Kashchenism

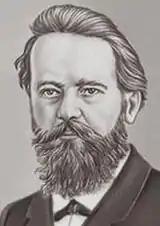

The word "Kashchenism" comes from the name of the Kashchenko psychiatric hospital. The hospital was named after the prominent Russian psychiatrist Pyotr Kashchenko. Kashchenists consider him to be their patron saint.